David Gilbert (snooker player)

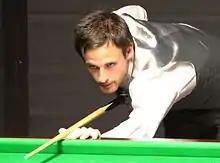
2012 Paul Hunter Classic

Following on from Gilbert's successful 2011–12 season, he struggled for form this season as he could only qualify for the World Open in Haikou, China. There, he beat Lu Ning 5–0 in the wildcard round, before losing 4–5 to Matthew Stevens in the first round. Gilbert played in eight of the ten minor-ranking Players Tour Championship events, but could only win three matches all year, to finish a lowly 86th on the Order of Merit. He couldn't repeat last season's run to The Crucible as he was defeated 6–10 by Marco Fu in the final round of World Championship Qualifying. He ended the campaign ranked world number 41.